Town Island

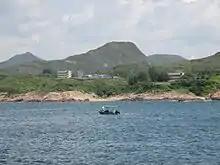
Town Island, viewed from the south.

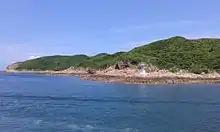
Lighthouse at the northwestern corner of Town Island.

Town Island (Fo Tau Fan Chau), also known as Dawn Island is an island in the New Territories of Hong Kong. It is located south of the former High Island, in the Sai Kung District of the territory.